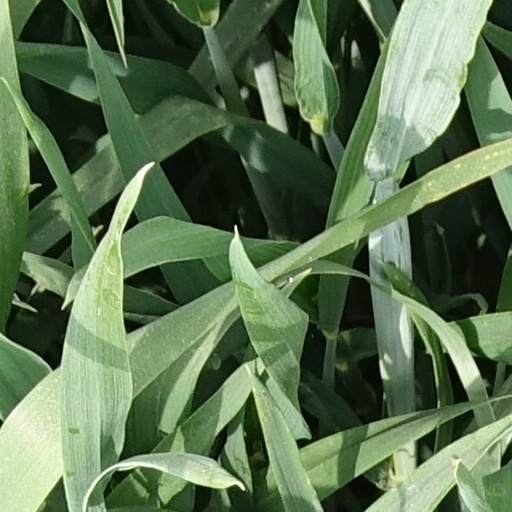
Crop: wheat